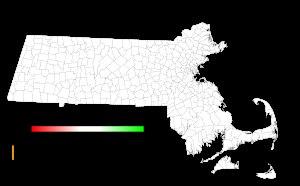
Cet article développe l'histoire de l'État américain du Massachusetts.